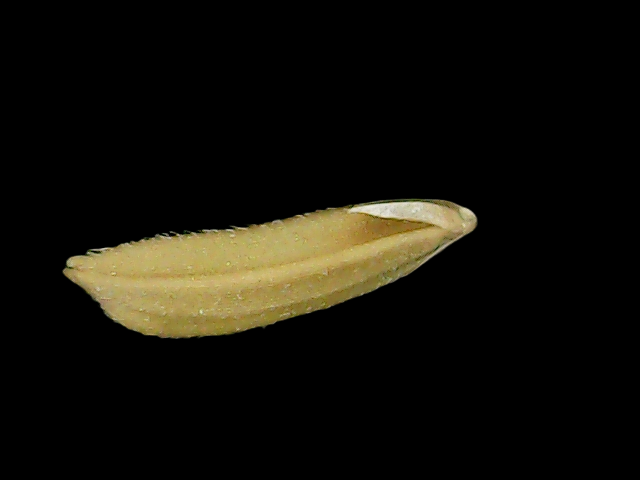
Rice variety: Bd75